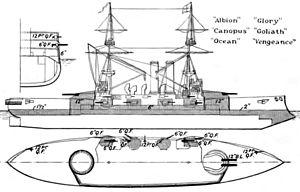
La classe Canopus est une classe de cuirassés de type Pré-Dreadnought de deuxième classe construite pour la Royal Navy avant la fin du XIXᵉ siècle.